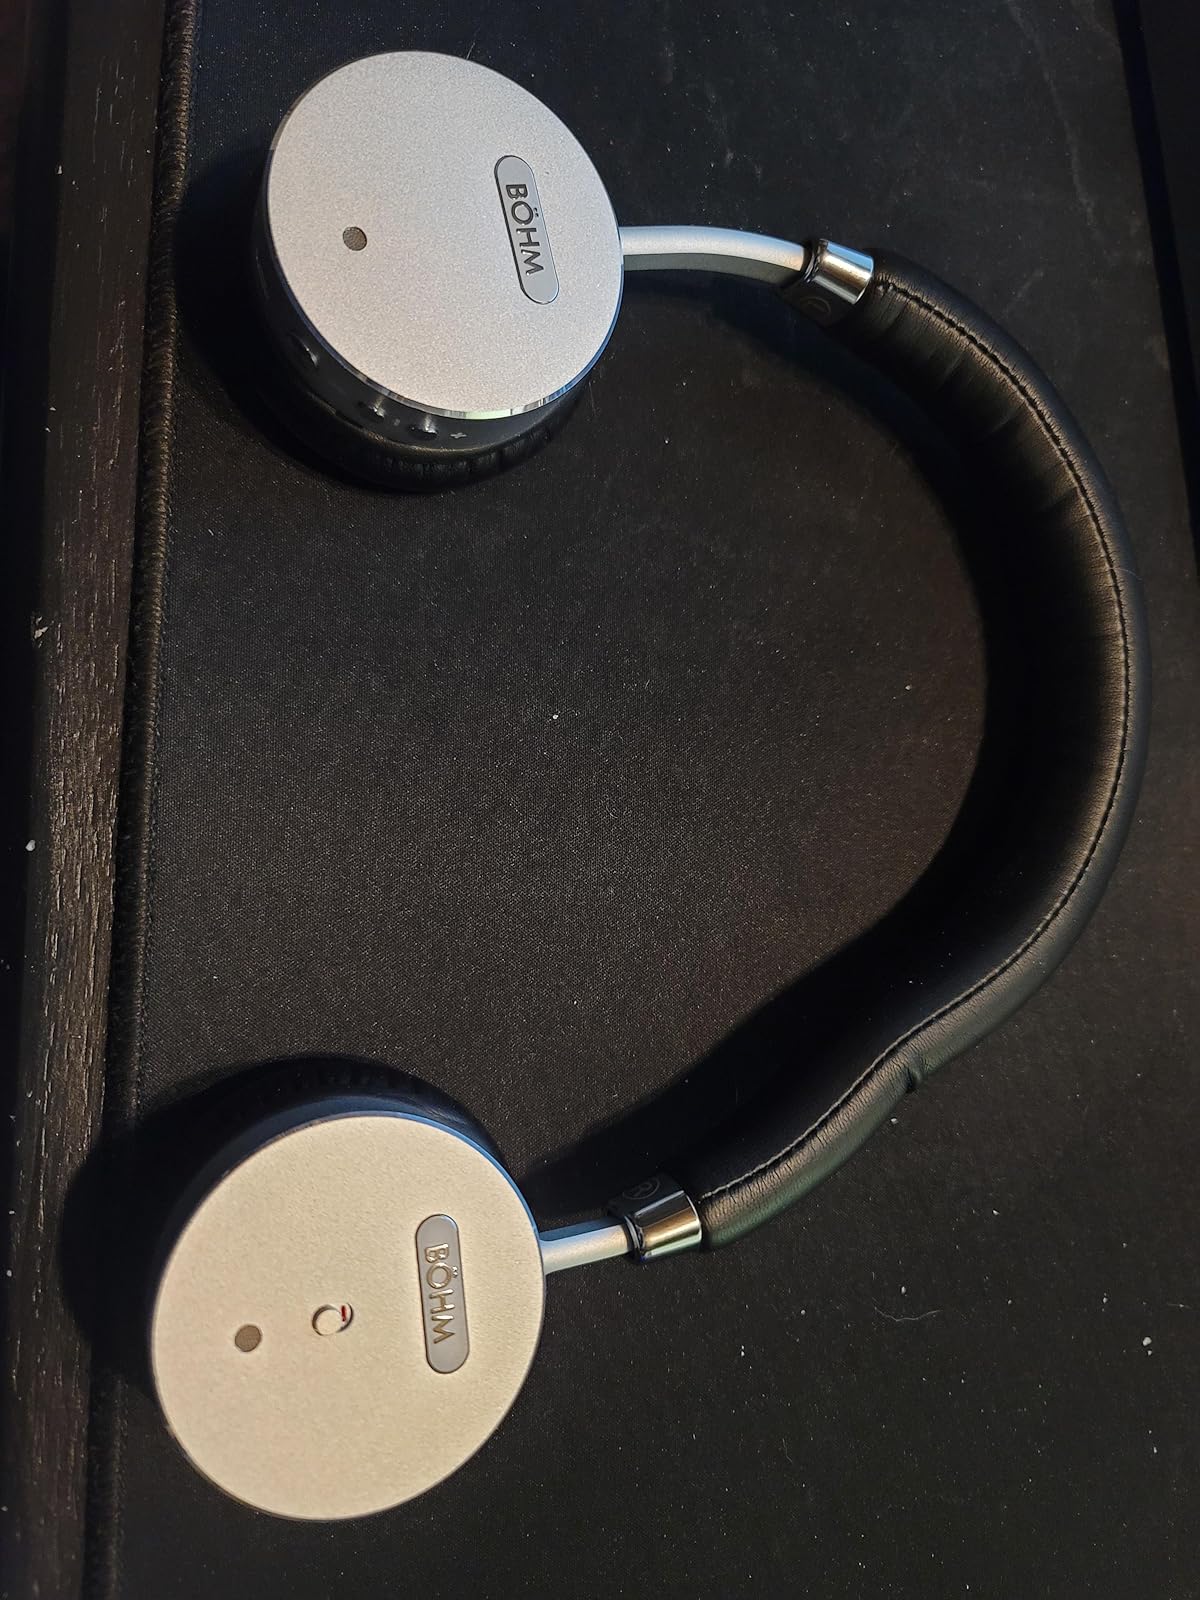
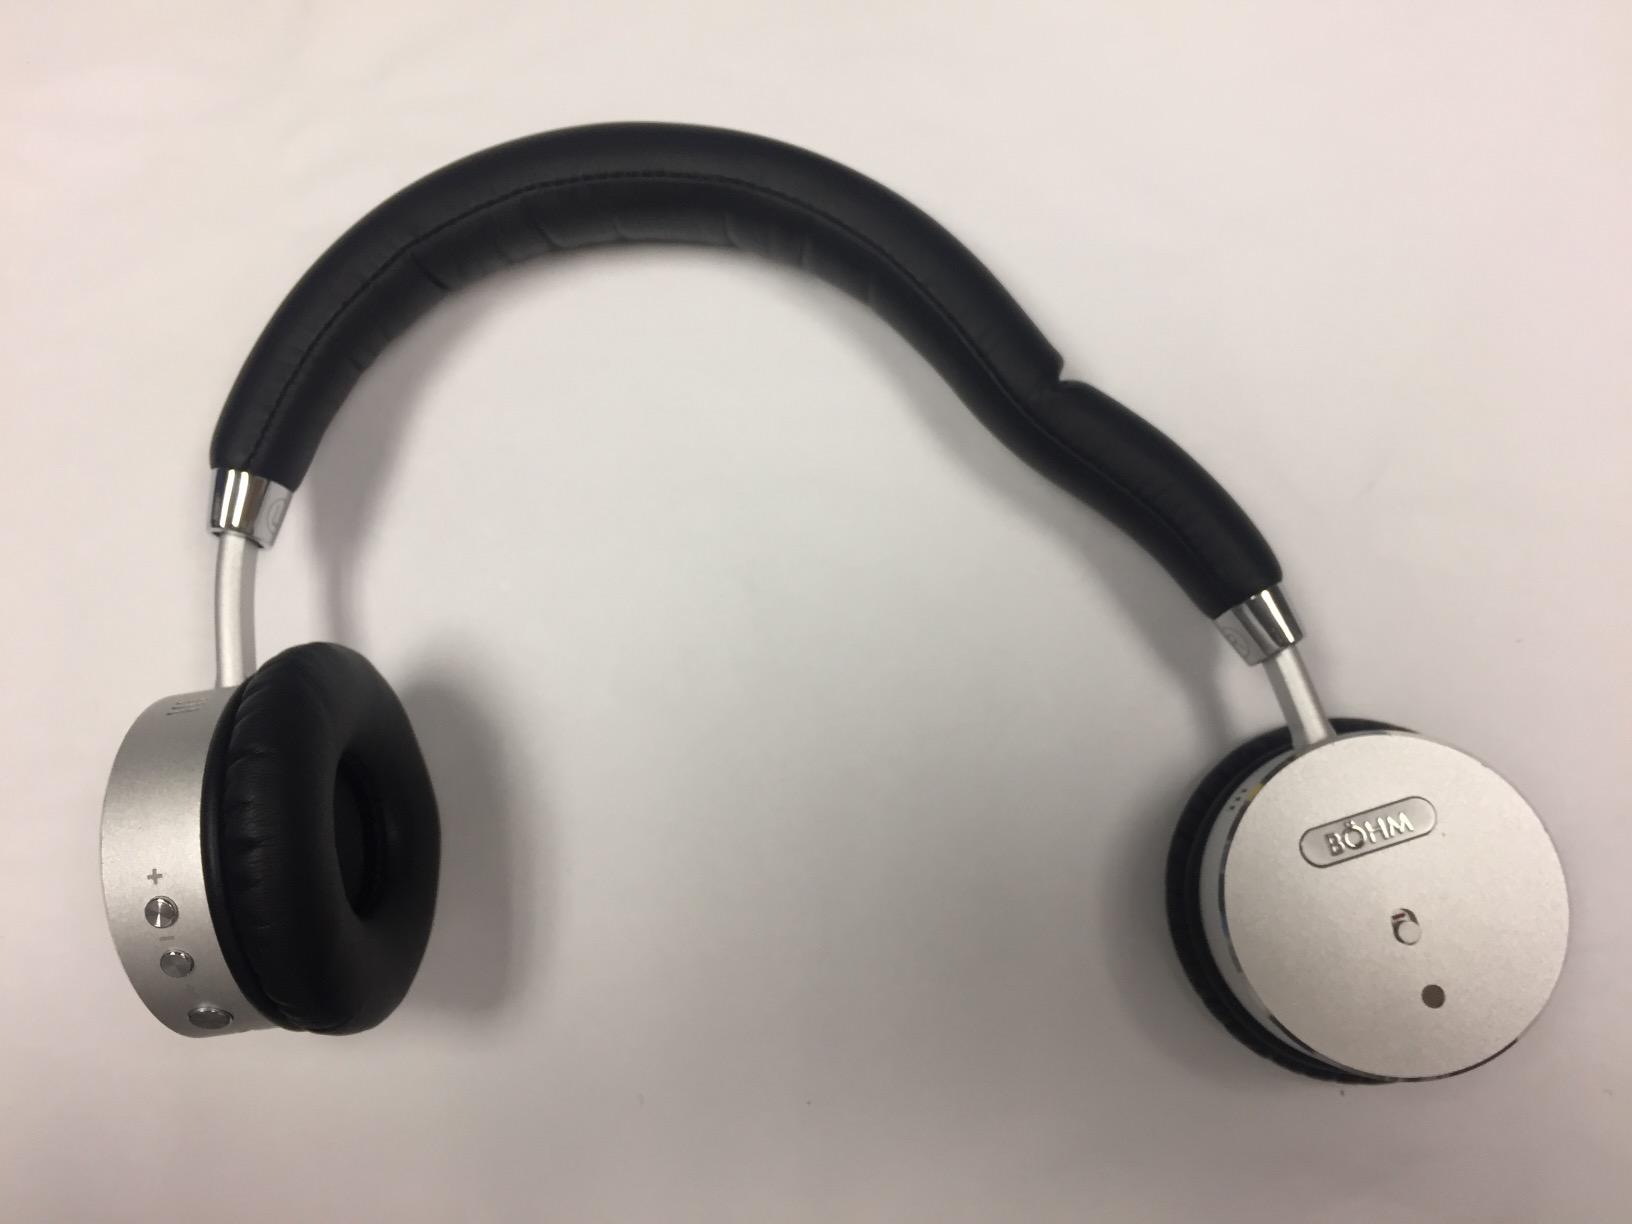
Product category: headphones
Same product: yes